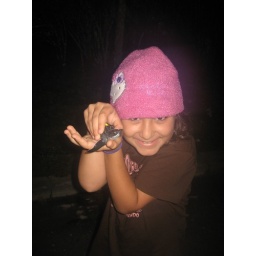
Sofi found this one on the street by our hotel - going opposite way of water